Rose Gottemoeller

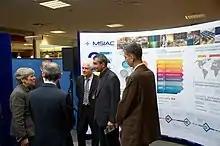
Gottemoeller at the Celebrating 25 Years of MSIAC event (15 December 2016)

Gottemoeller was confirmed as Under Secretary of State by the U.S. Senate on March 6, 2014. Prior to her confirmation, she had served as the Acting Under Secretary of State in the same capacity since February 7, 2012, in addition to her role as the United States Department of State's Assistant Secretary for Arms Control, Verification, and Compliance, which she held since April 6, 2009. She was the chief negotiator of the follow on for the Strategic Arms Reductions Treaty otherwise known as the New Strategic Arms Reduction Treaty (New START) with the Russian Federation (in Russia, the treaty is known as START III). Her experience is described in a book, "Negotiating the New START Treaty", published by Cambria Press in May 2021.